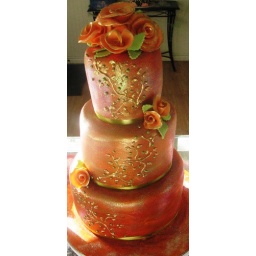
Tiered cake covered in fondant with chocolate roses and gold accents for a house warming party.